Hits Radio Liverpool

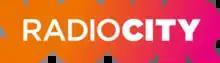
Radio City logo used from 2015 to 2024.

In August 2019, following further Ofcom deregulation to local commercial radio stations, the station's local drivetime show was dropped in favour of networked programming from Hits Radio.